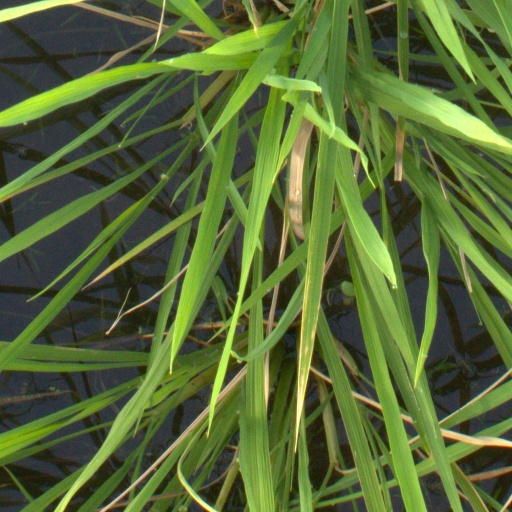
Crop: rice